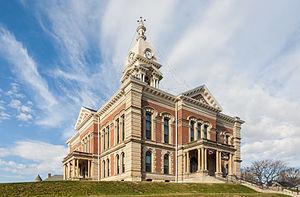
Wabash est une ville du comté de Wabash dans l'État de l'Indiana aux États-Unis. Lors du recensement de 2010, elle comptait 10 666 habitants.